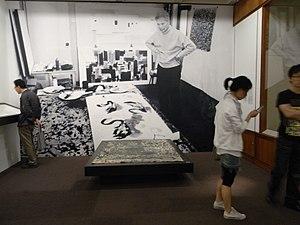
Photo montrant Wu Guanzhong au travail. Photo visible lors de l'exposition de mai 2010 au Hong Kong Museum of Art
Wu Guanzhong est un grand artiste peintre chinois contemporain et un théoricien qui a travaillé à la modernisation de la peinture chinoise.